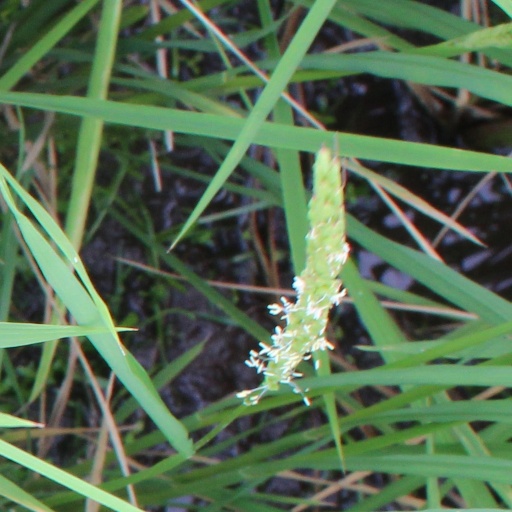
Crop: rice